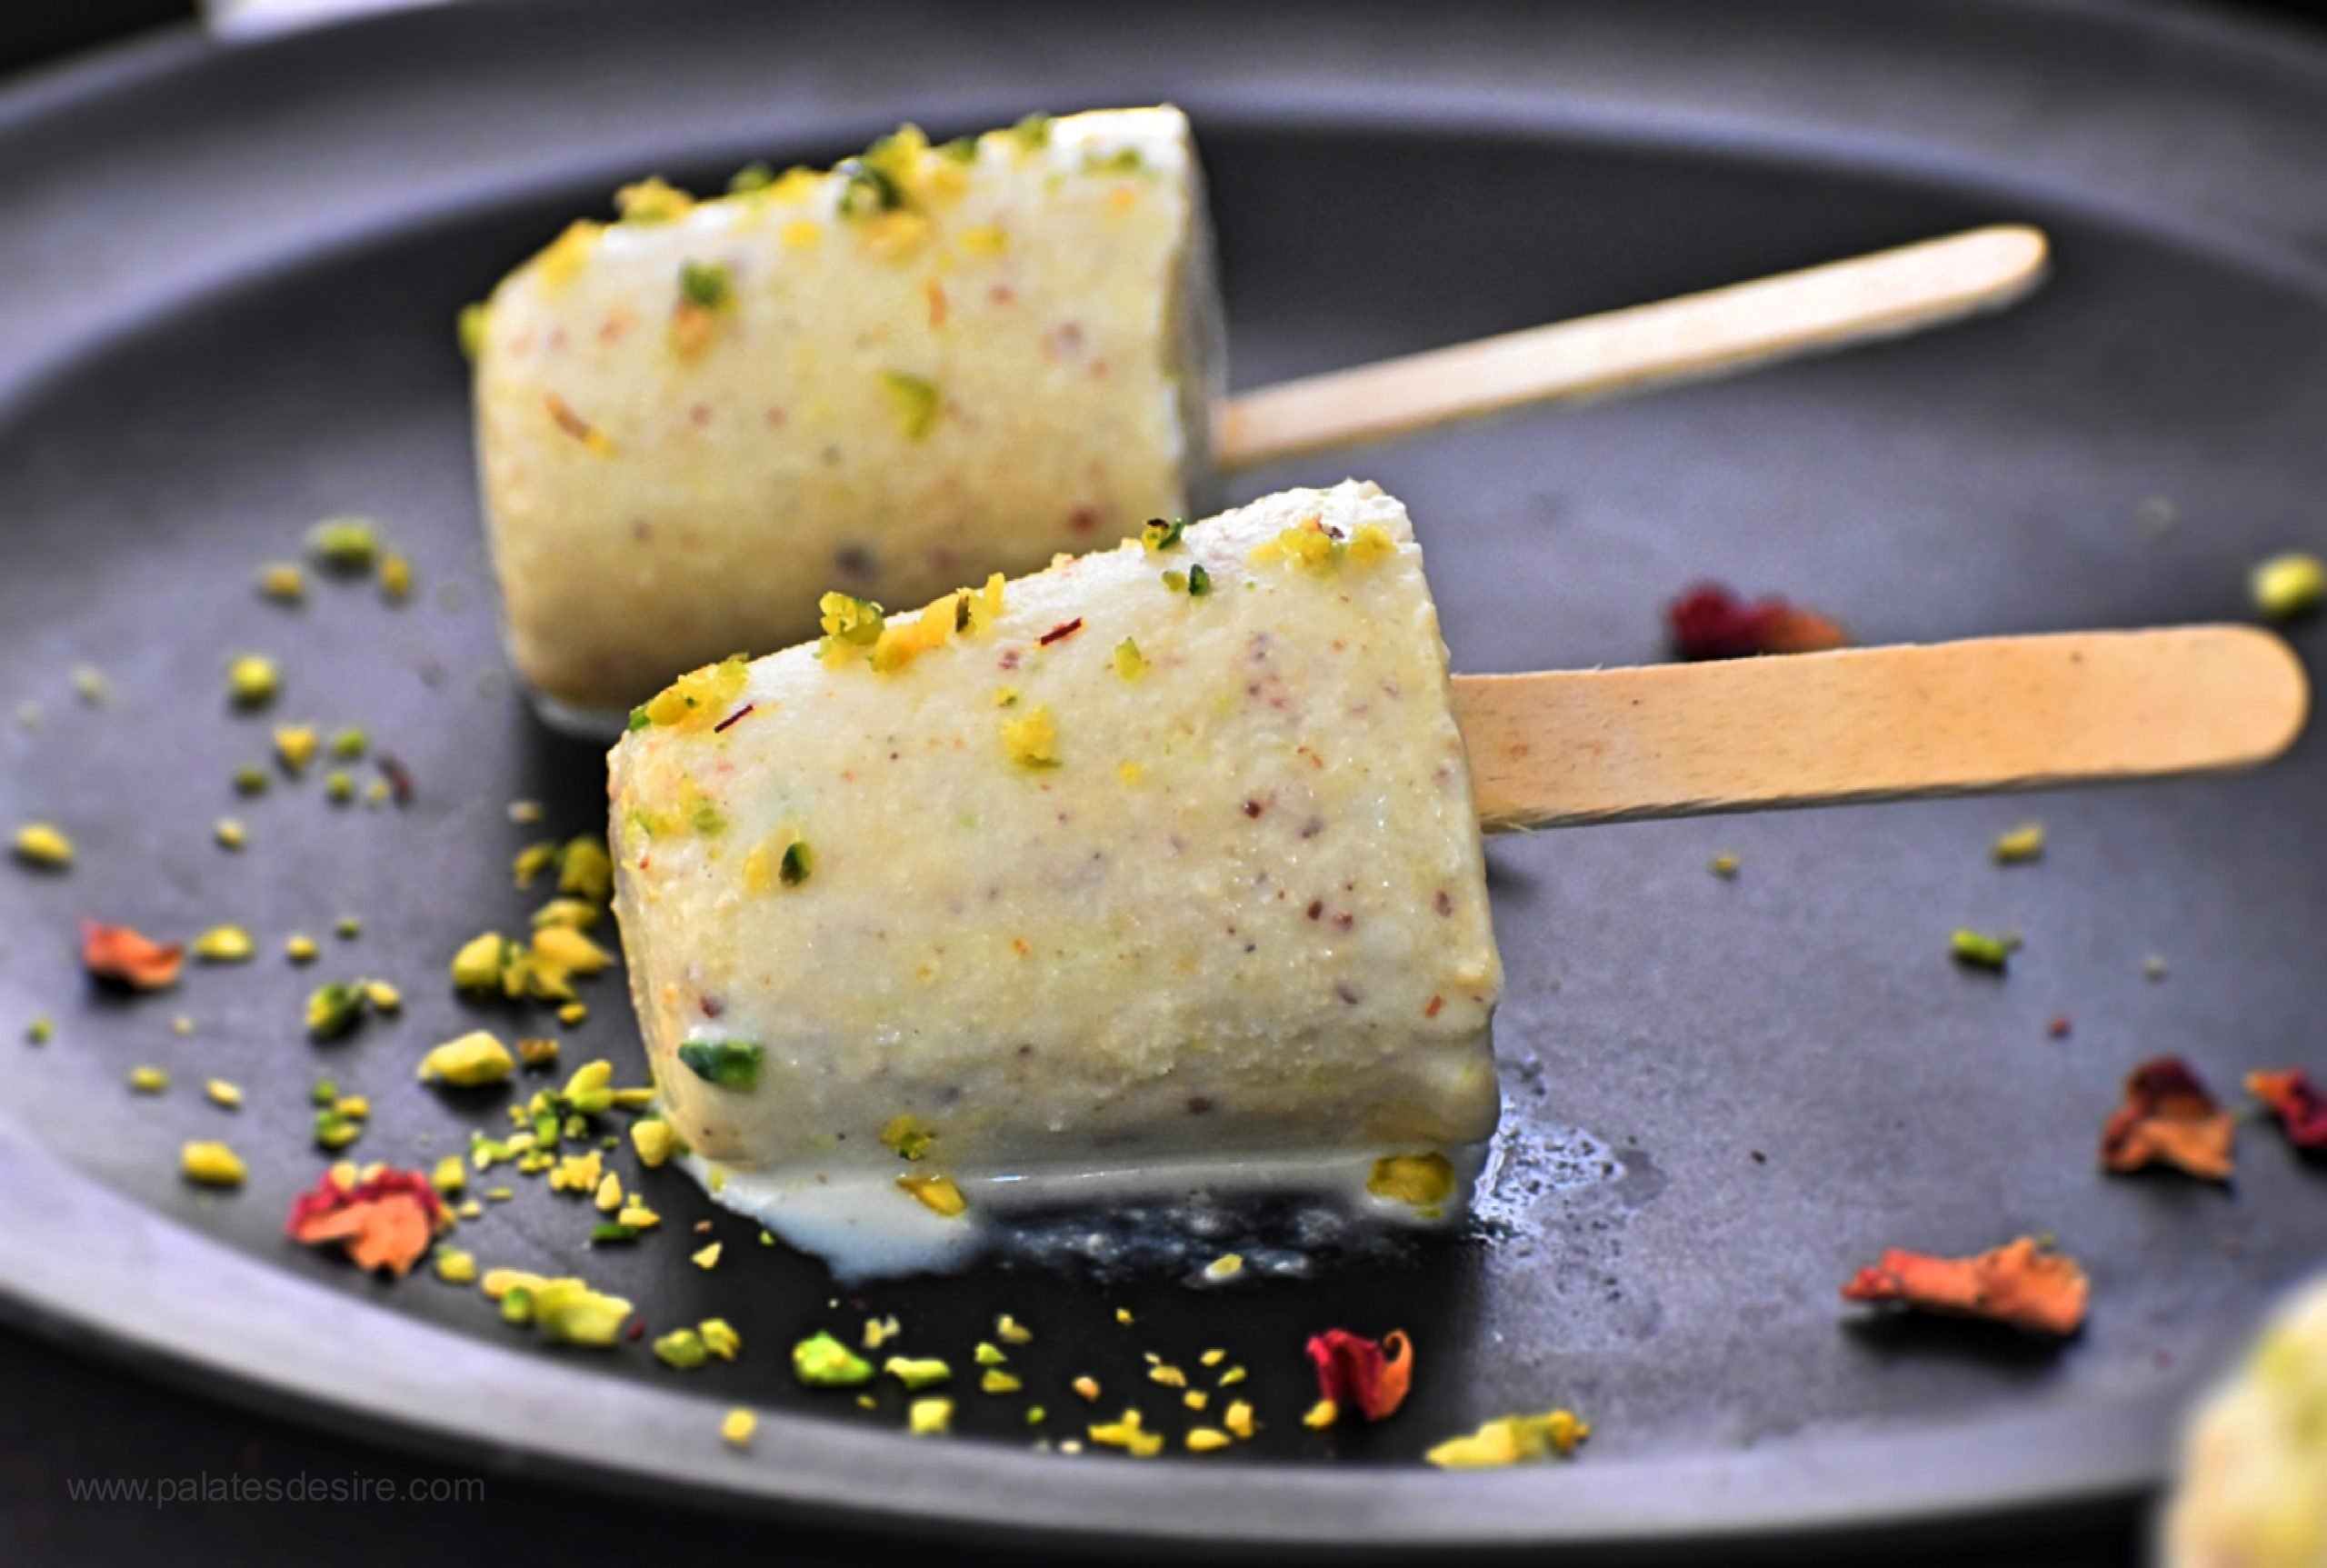
Dish: kulfi